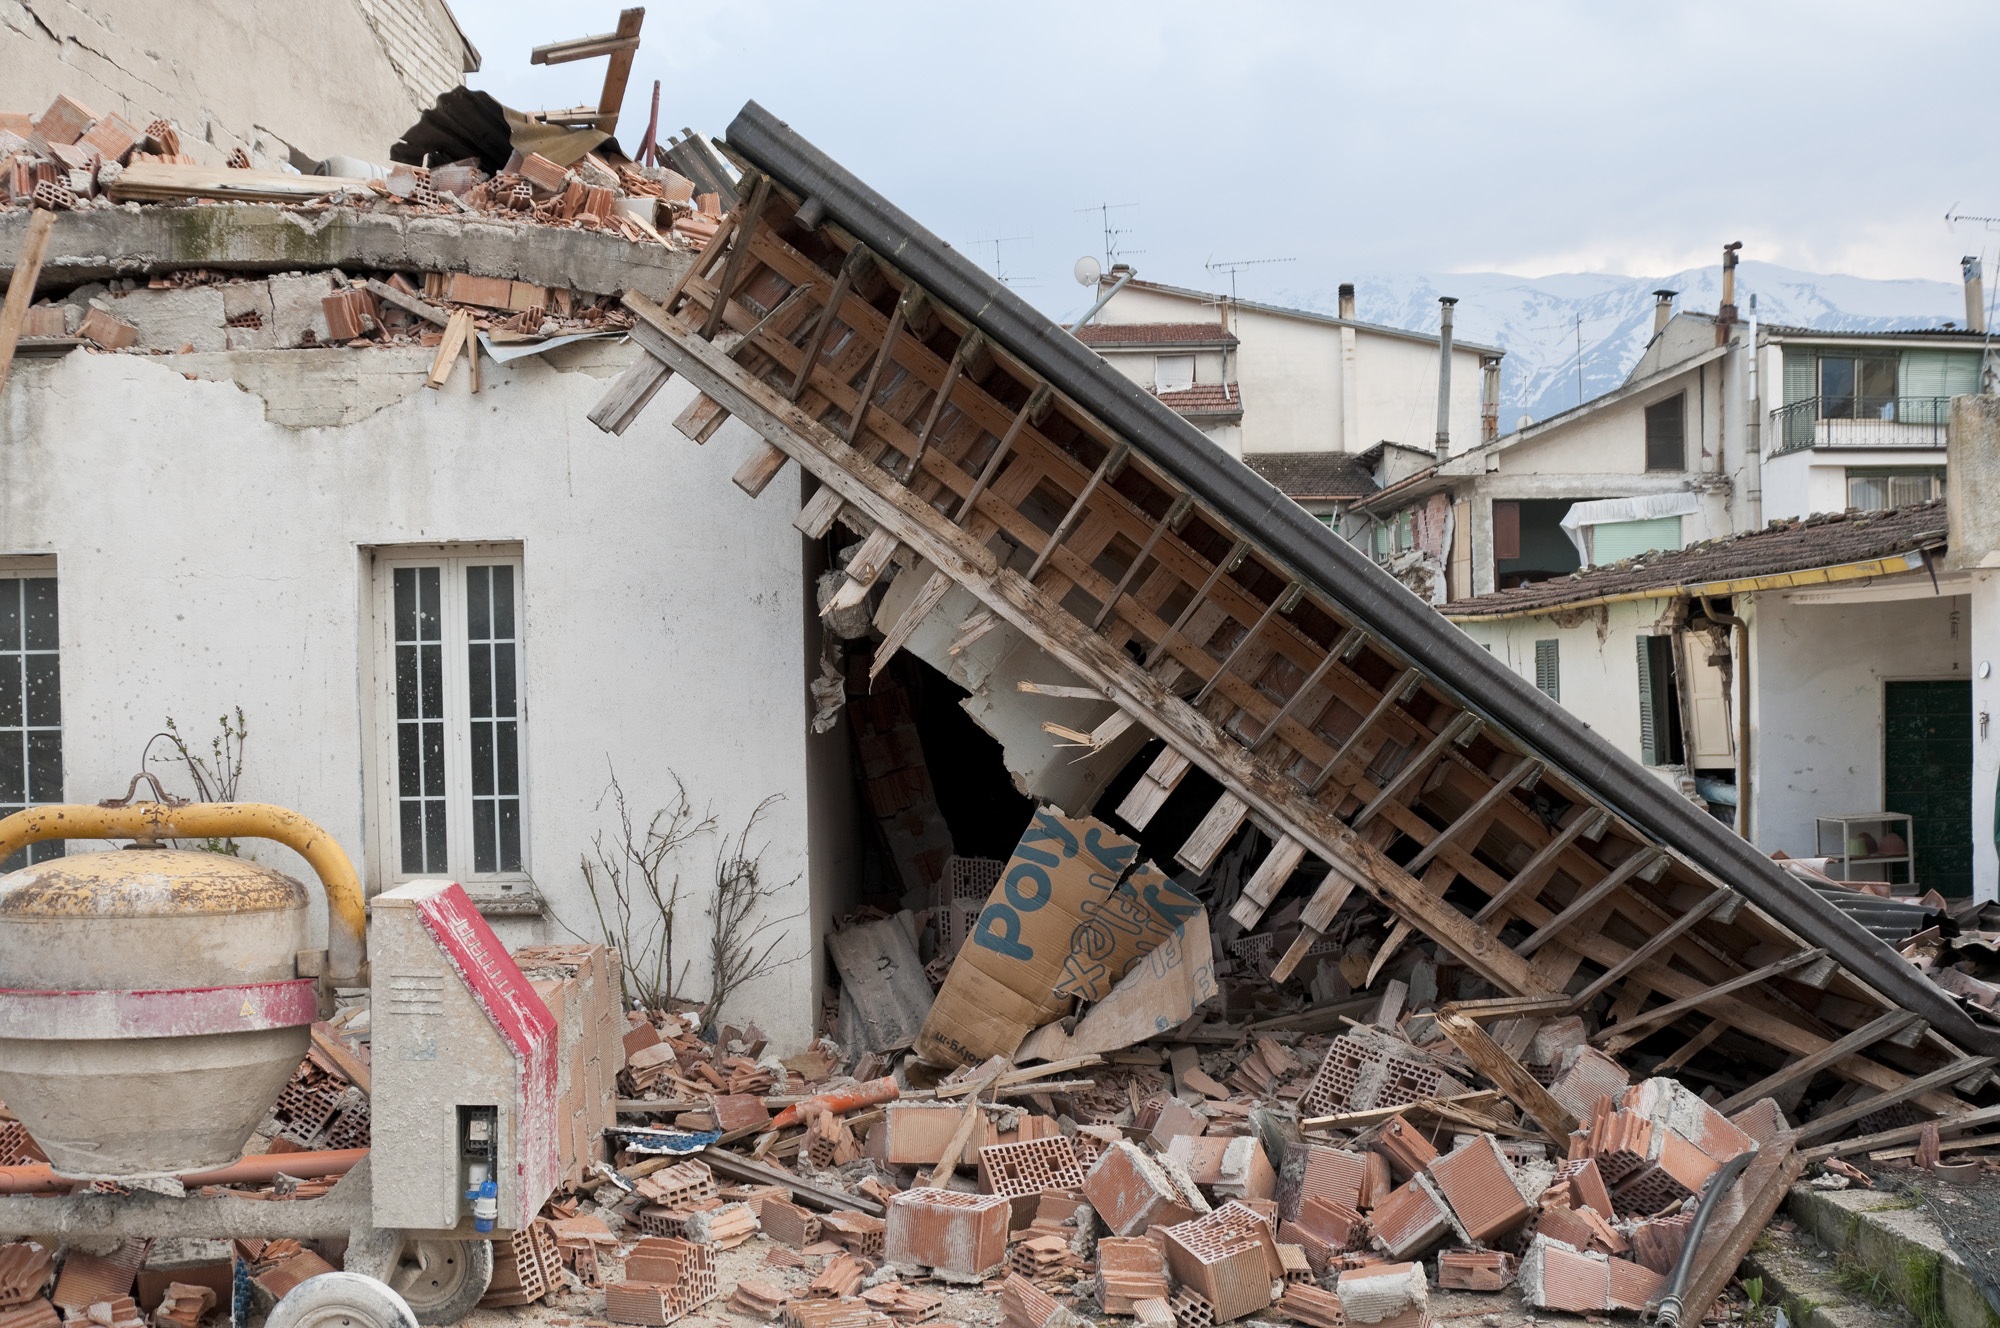
house, alley, rubble, disaster, demolition, roads, earthquake, collapse, historical centre, onna, glimpse, residential area, geological phenomenon